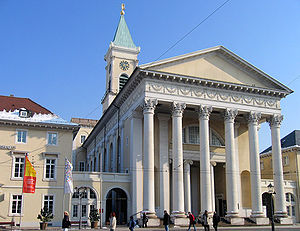
Karlsruhe / Infrastruktur
Den evangeliske bykirke
Den evangeliske bykirke.
Karlsruhe er en by i den tyske delstat Baden-Württemberg i det sydvestlige Tyskland. Den ligger ved Rhinen ved grænsen til Frankrig ca. 60 km syd for Ludwigshafen og ca. 80 km nordvest for Stuttgart. Karlsruhe har ca. 310.000 indbyggere.